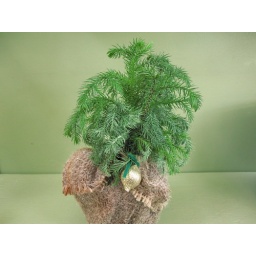
Buying a potted tree like this Norfolk pine is a great way to green your holiday. Photo by Rebecca Bullene.